Rob Nanninga

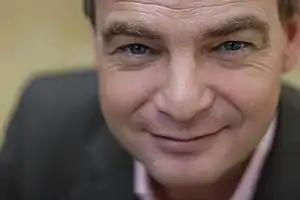
When Health Minister Hoogervorst alleged that homeopathy was 'just water', homeopaths challenged him to take an overdose. Nanninga offered to conduct an experiment in his stead.

After the remarks of the Dutch Minister of Health Hans Hoogervorst on 18 February 2004 that homeopathy is 'just water', and that following the KNMG report on the death of Sylvia Millecam, he intended to henceforth legally prohibit anyone but physicians from medically diagnosing patients, homeopaths reacted furiously. In "de Volkskrant" of 21 February 2004, spokesman Michiel van Gemert of the Dutch Association of Classical Homeopaths (NVKH) challenged the Minister and the chief inspector of Healthcare Herre Kingma (also a member of the Vereniging tegen de Kwakzalverij) to take an overdose of homeopathically prepared sulphur (three weeks of C200 drops), but they refused. Thereupon Nanninga offered on behalf of Skepsis to take up the challenge and perform the experiment together with Van Gemert, who claimed it would lead to 'unbearable itching and heating'. The response of the NVKH was positive, and on 25 February they jointly declared that they would perform an experiment with forty people in favour of and forty people against homeopathy. Van Gemert was so enthusiastic that he promised to quit his practice if he turned out to be wrong. Two weeks later however, Van Gemert reported that, after consulting his supporters, they would abandon the test, because it was supposedly not designed well statistically, and one should not test a medicine if one knows in advance what effects are to expected. Nanninga again repeated the rules that had been mutually agreed upon, and clarified the conditions that should indicate that the test results would be reliable, and remained open for the challenge, but warned the NVKH that it should retract its claims against Minister Hoogervorst if it pulled out definitively. It appeared that Van Gemert was personally in favour of the test, but met with resistance from the association. In the end the test was not carried out, nor did the NVKH retract its statements.